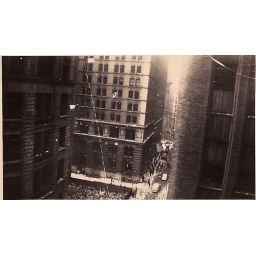
Taken by my grandmother on May 7, 1945, from her office window in NYC.